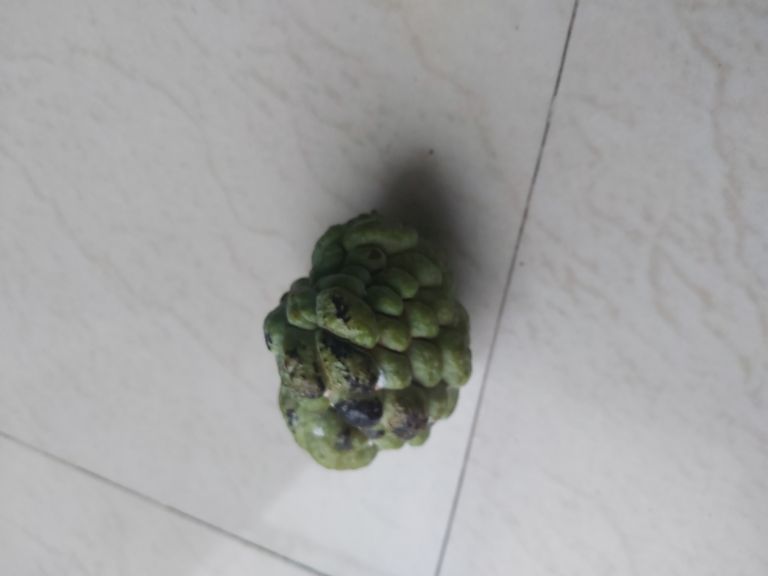
Disease label: Blank Canker